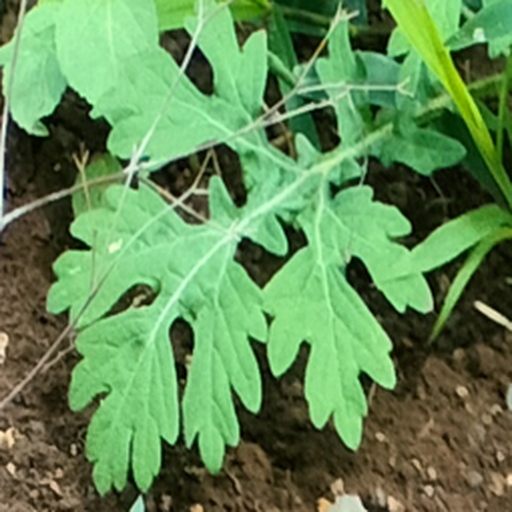
Weed species: Gajar_gavat_(Parthenium hysterophorus)